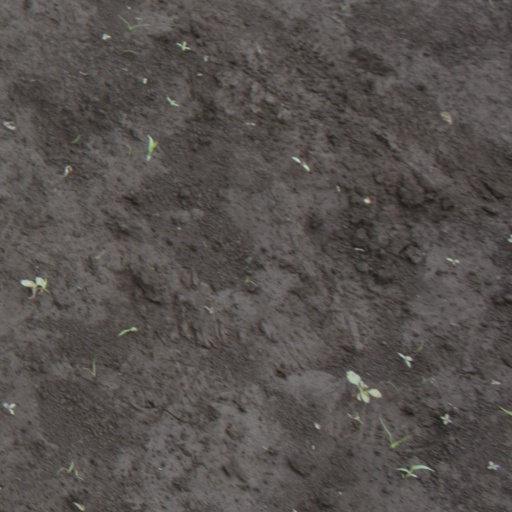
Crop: soybean